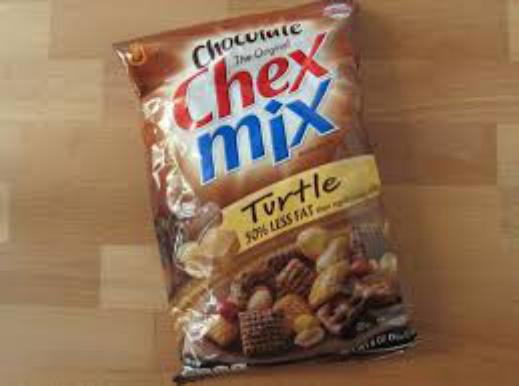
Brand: Chocolate Chex
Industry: Food